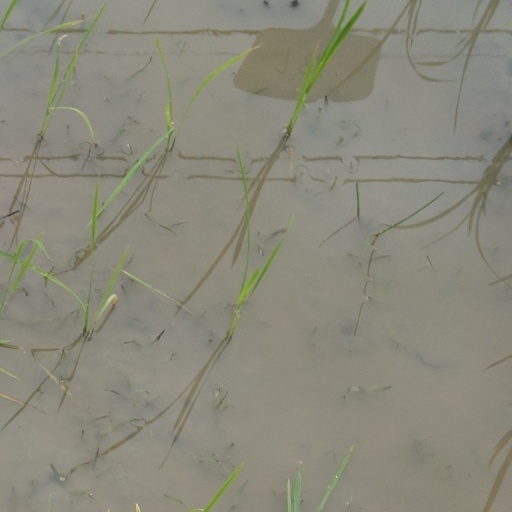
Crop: rice